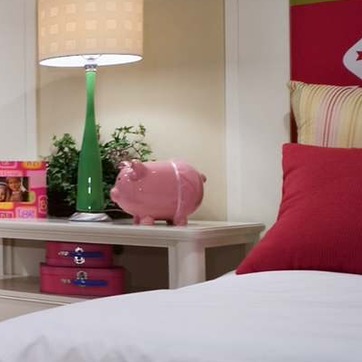
Material: ceramic